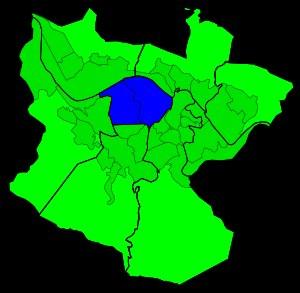
Abando est le district numéro 6 de Bilbao. Il se divise en deux quartiers, Abando et Indautxu. Ancienne elizate et commune de la province de Biscaye qui avait un siège et le vote 34 dans les Juntes générales de Biscaye.